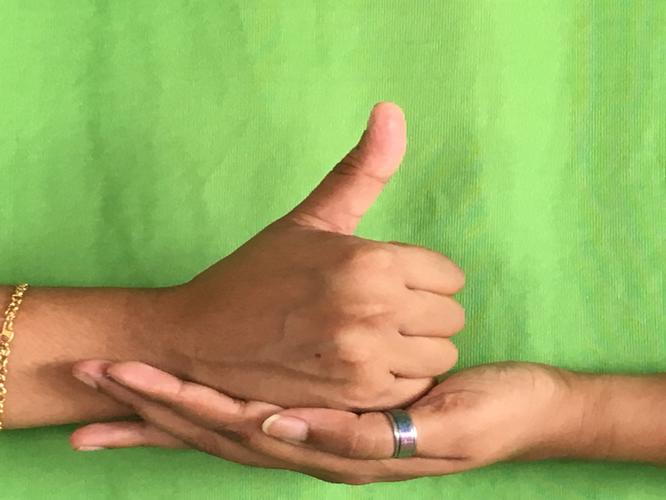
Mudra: Shivalinga
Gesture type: double_hand